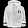
Label: Coat